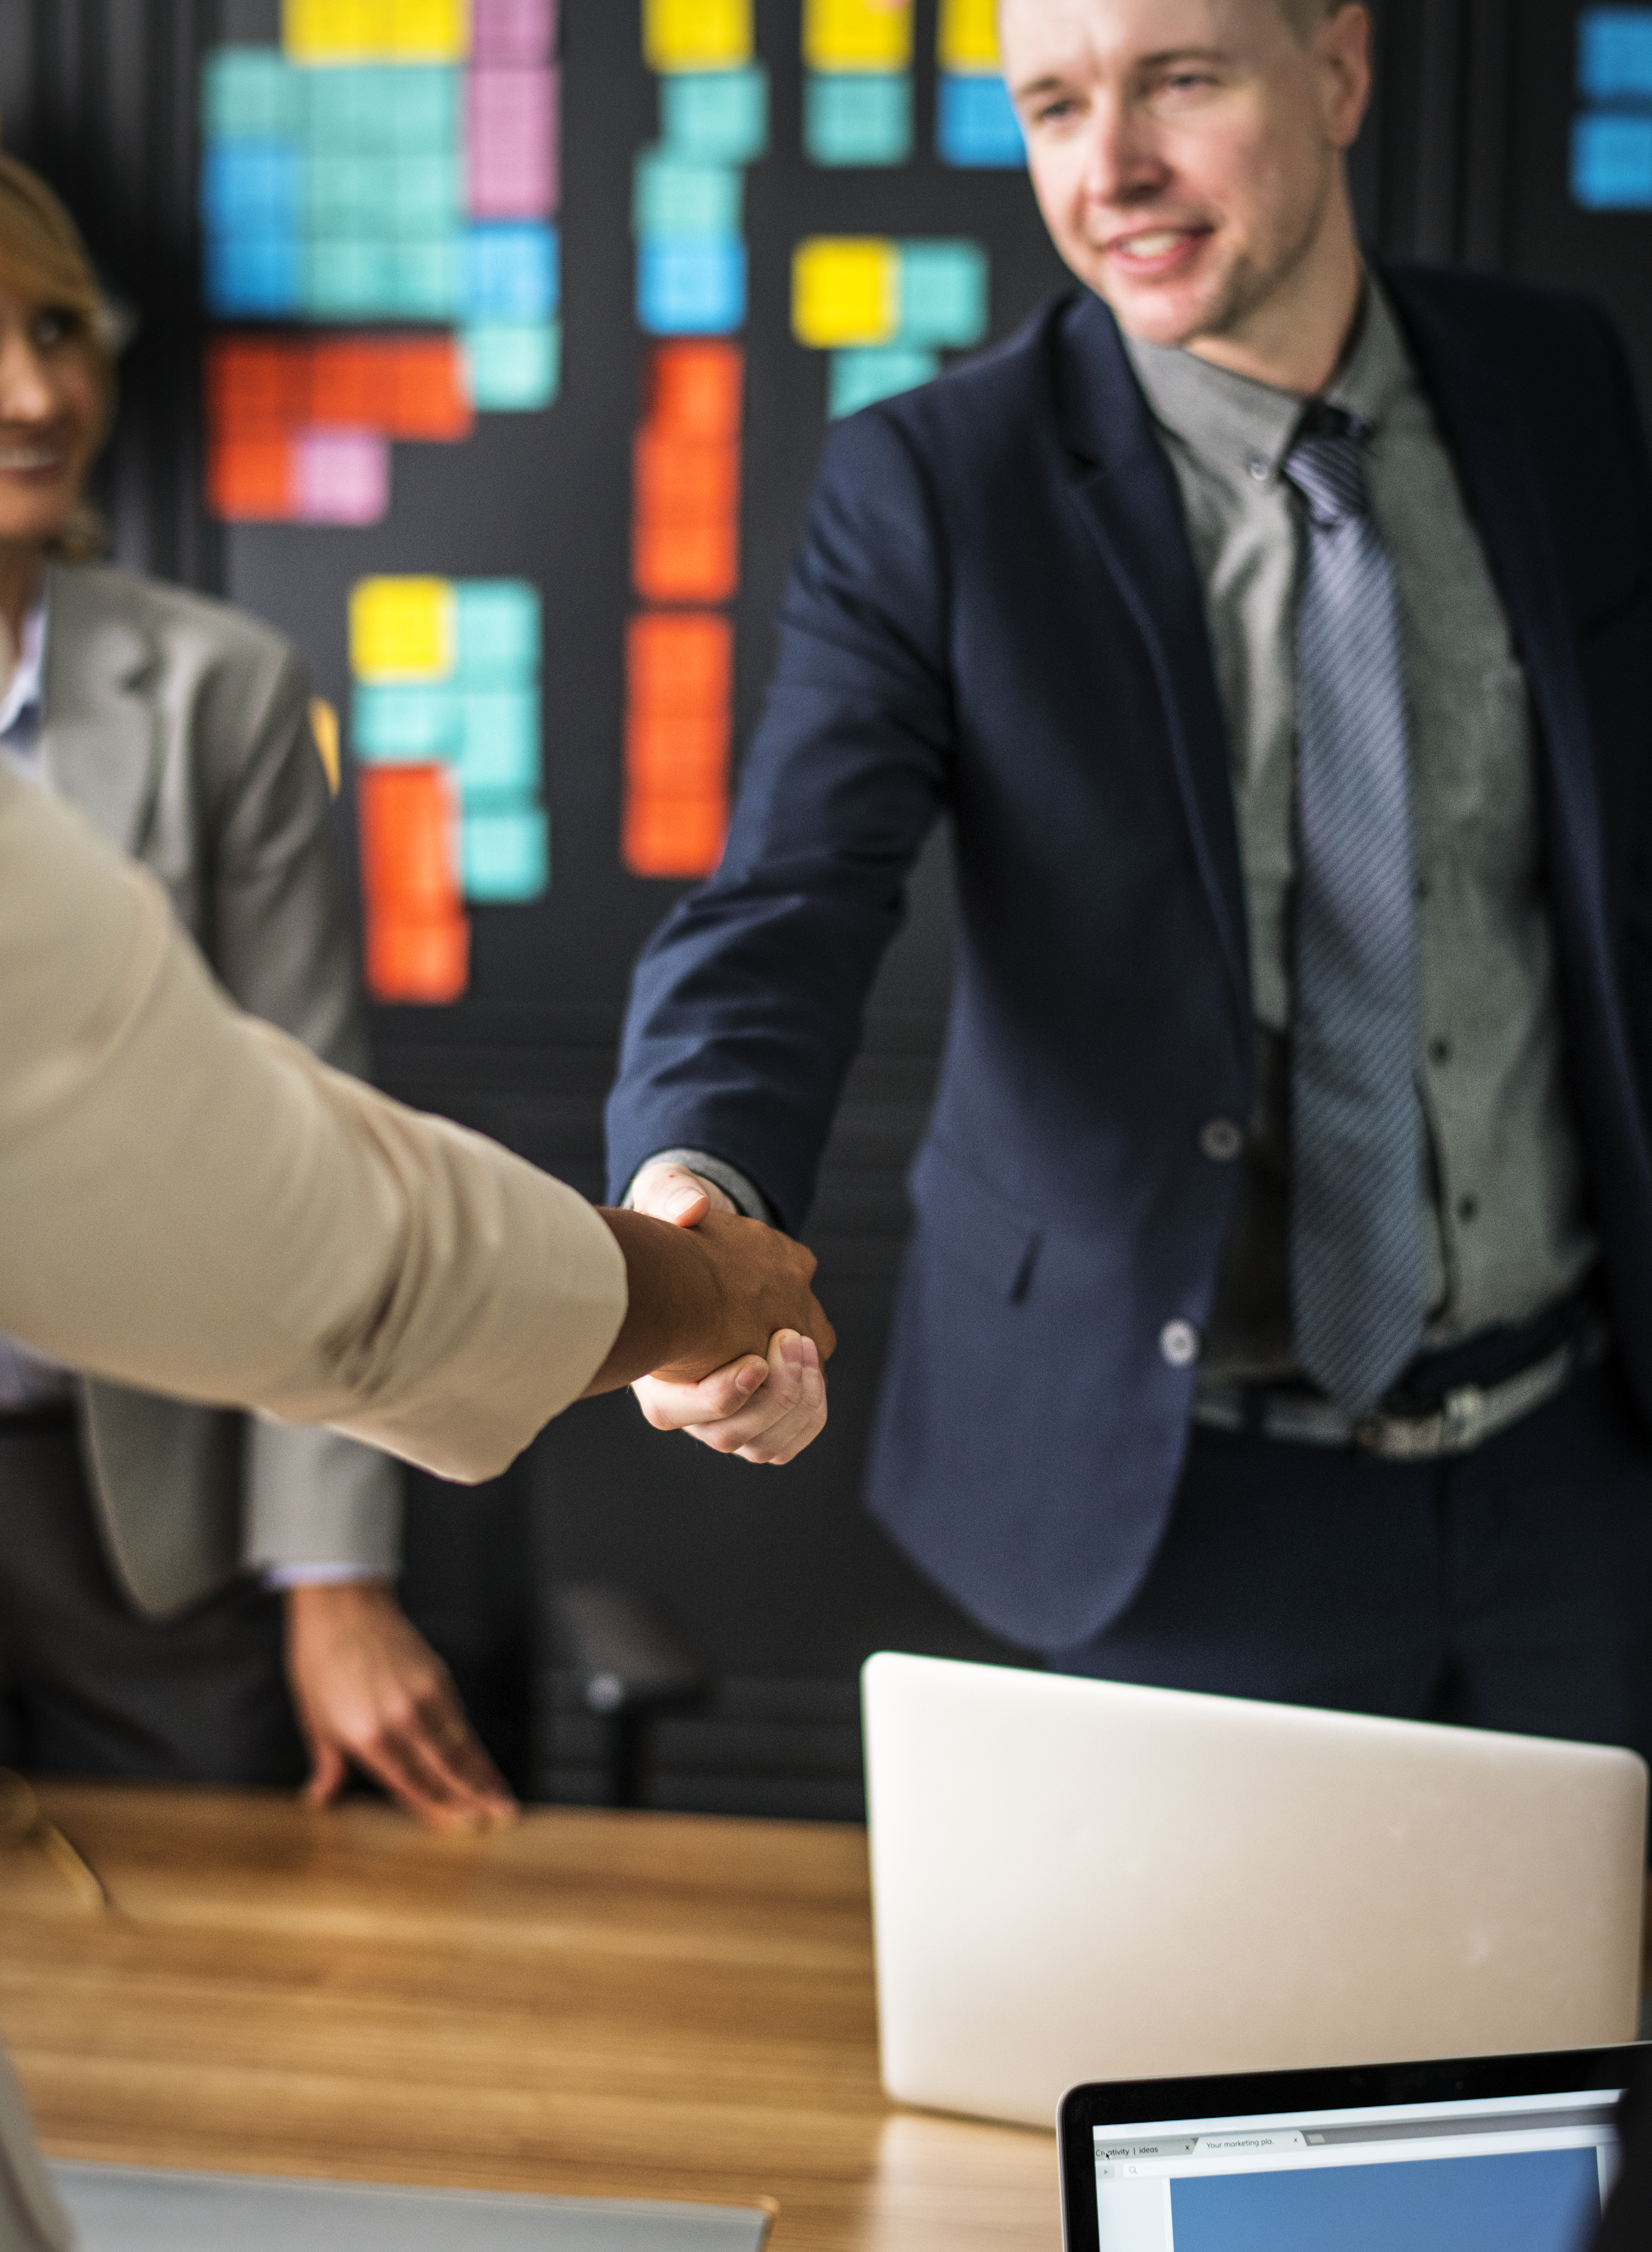
agent, agreement, boss, brainstorming, business, businessman, businesspeople, businesswoman, client, collaboration, communication, conference, connection, contract, cooperation, corporate, coworker, customer, deal, digital device, discussion, drinking, entrepreneur, formal, greeting, handshake, happy, meeting, meeting room, men, modern, negotiation, partner, partnership, people, planning, professional, project, shaking hands, smiling, startup, successful, suit, tablet, talking, team, teamwork, technology, together, wireless, conversation, businessperson, job, management, electronic device